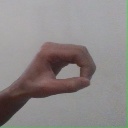
अक्षर: औ